Craven Park, Hull

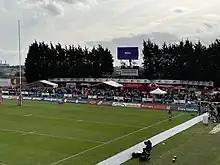
'Craven Streat', situated on the South Terrace

Previously a small bank of terracing at the south end of the ground, which was demolished ahead of the 2025 season, 'Craven Streat', established in 2021, offers live stage entertainment, a marquee with bars, street food and a big screen, inspired by the fan park of Canadian Super League expansion team Toronto Wolfpack's Lamport Stadium and American football tailgate parties. The name references the Craven Street Football Ground, the site of Hull Kingston Rovers' first rugby league matches.